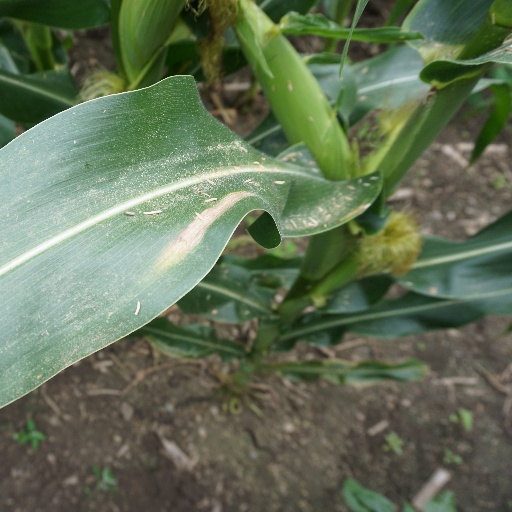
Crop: maize; corn